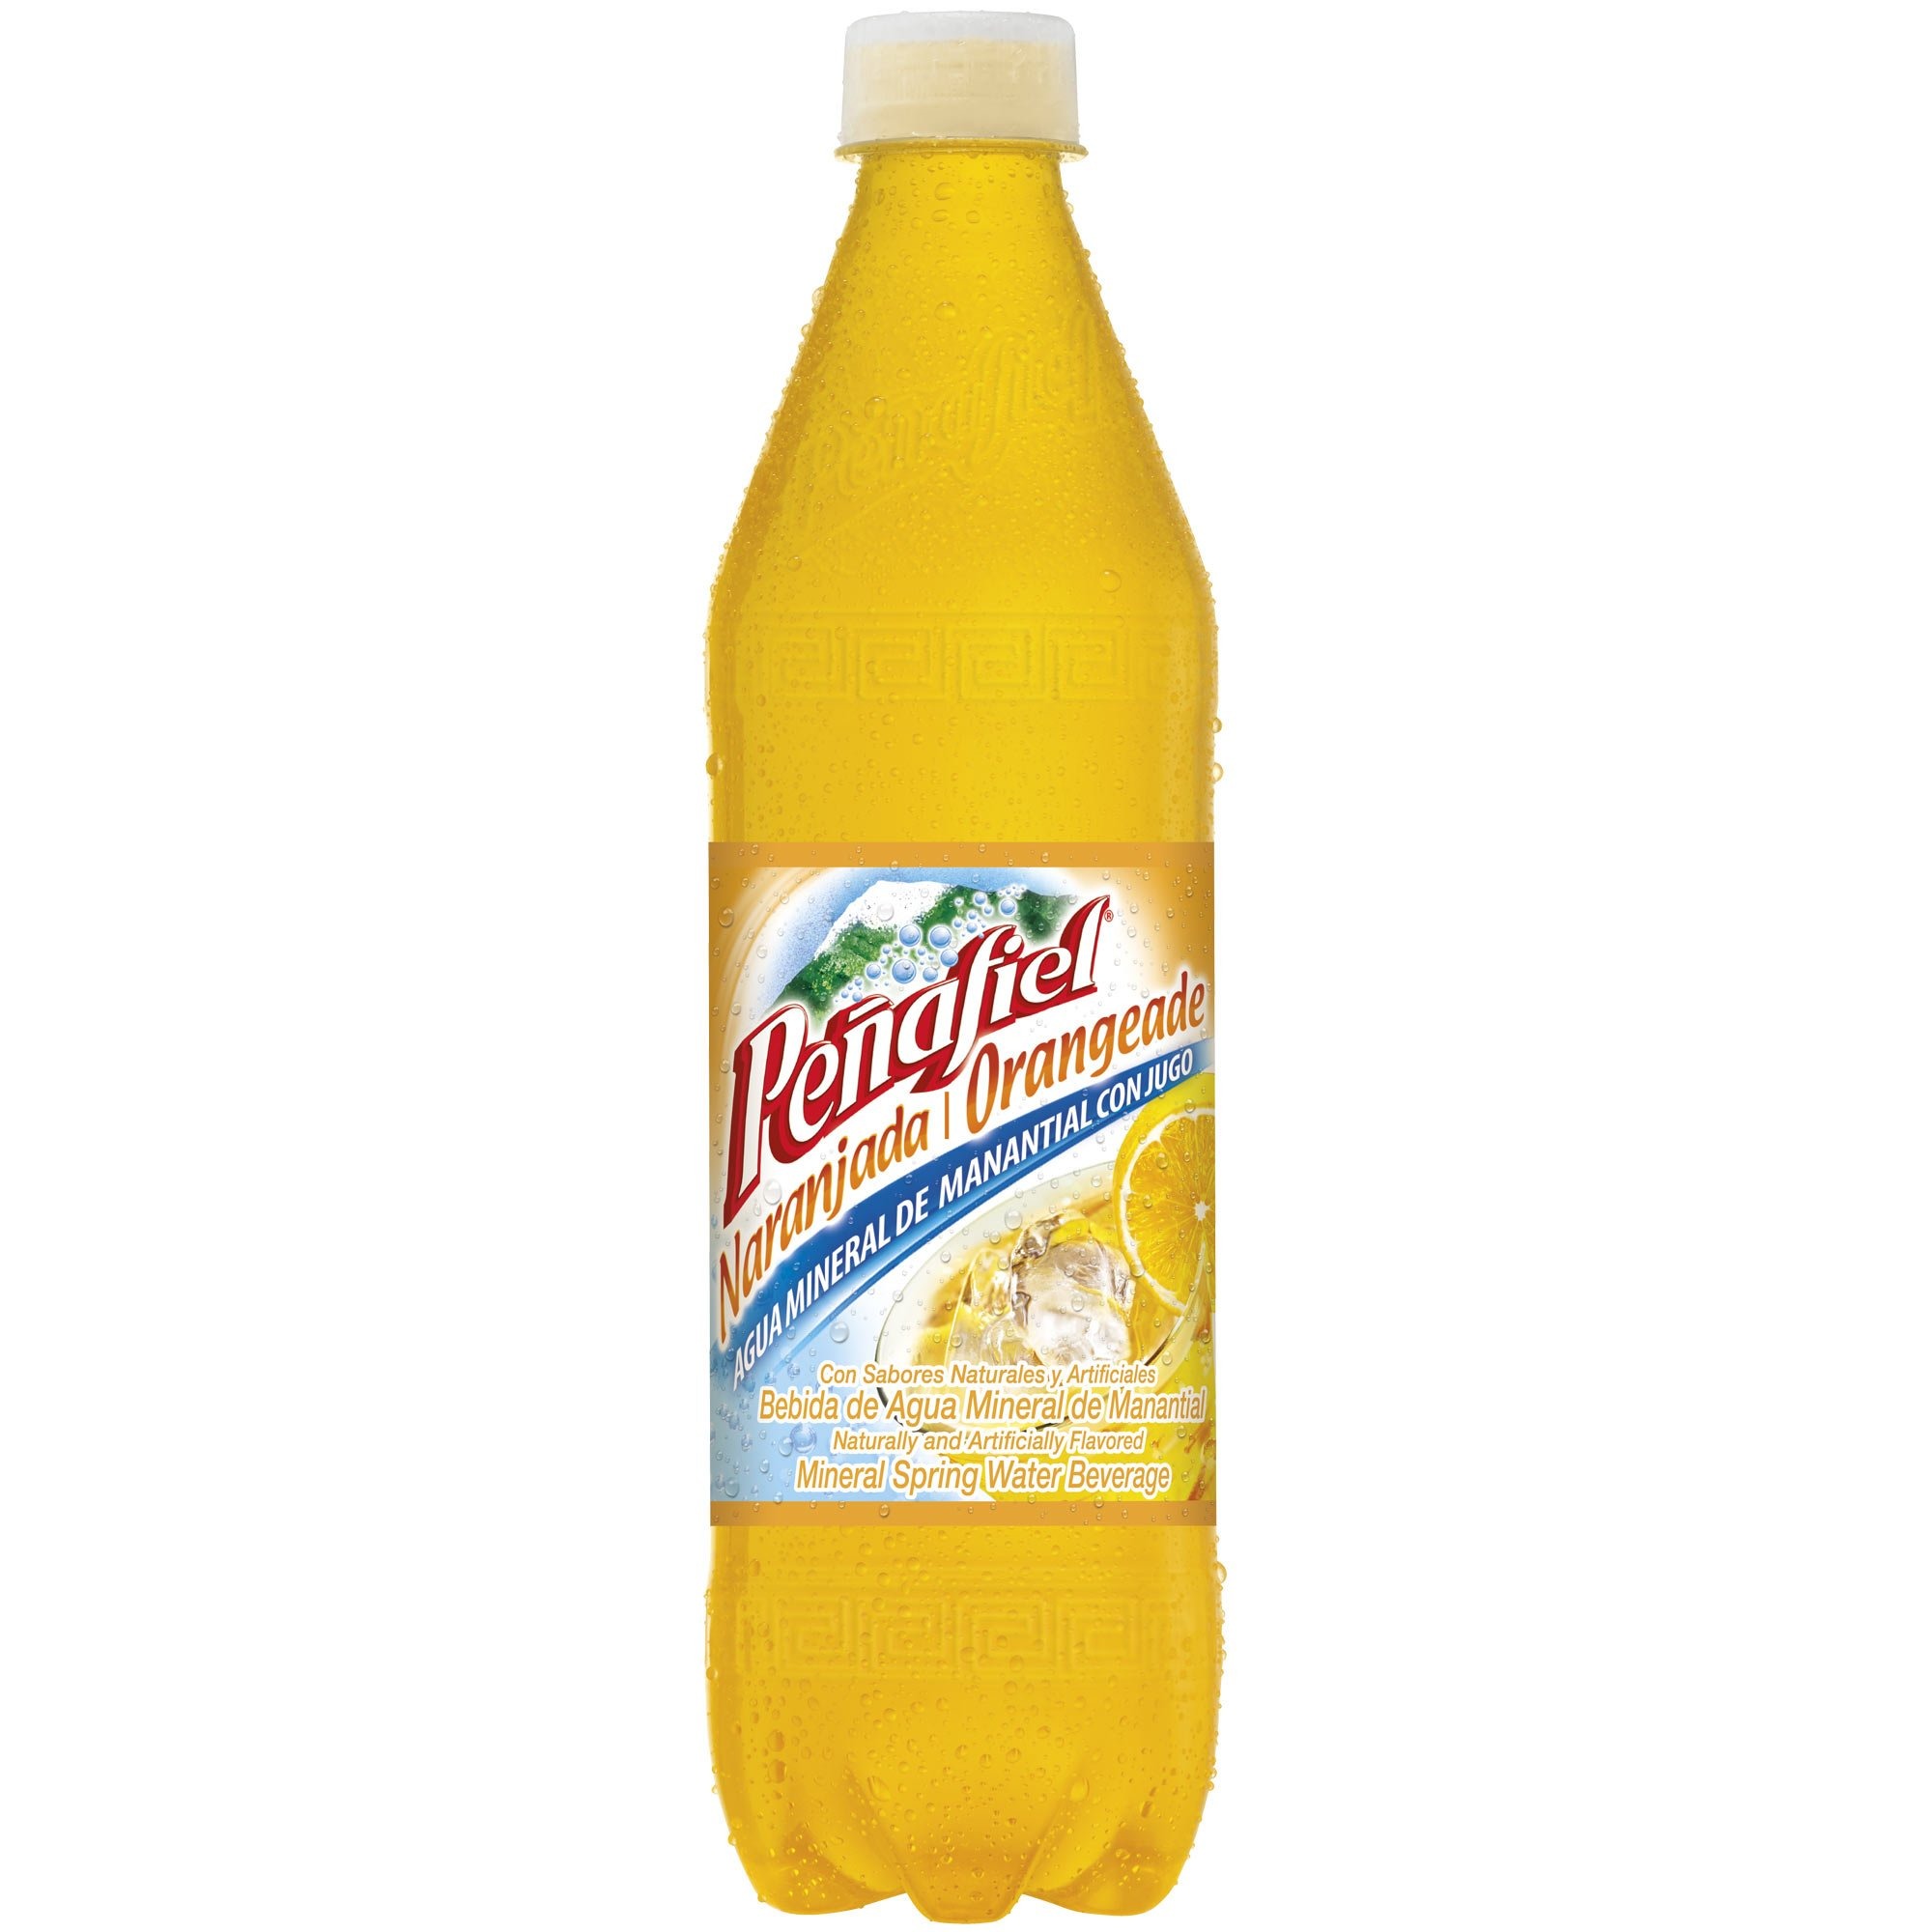
Item Name: Peñafiel Naranjada Mineral Spring Water, 20.3 Fluid Ounce Bottle (Pack of 12)
Bullet Point 1: Twelve 20.3 fluid ounce bottles
Bullet Point 2: Peñafiel natural mineral spring water enhanced with refreshing bubbles and juicy orange flavor
Bullet Point 3: Low sodium
Bullet Point 4: Caffeine free
Bullet Point 5: Made in Mexico
Value: 243.6
Unit: Fl Oz

Price: 1.23